Madison Lintz

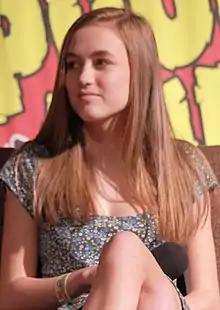
Lintz at Spooky Empire's Ultimate Horror Weekend in 2014

Madison Lintz (born May 11, 1999) is an American actress known for her roles as Sophia Peletier in the AMC post-apocalyptic television drama series "The Walking Dead" (2010–2012) and as Madeline "Maddie" Bosch in the streaming series "Bosch" (2015–2021) and its revival "" (2022–2025).